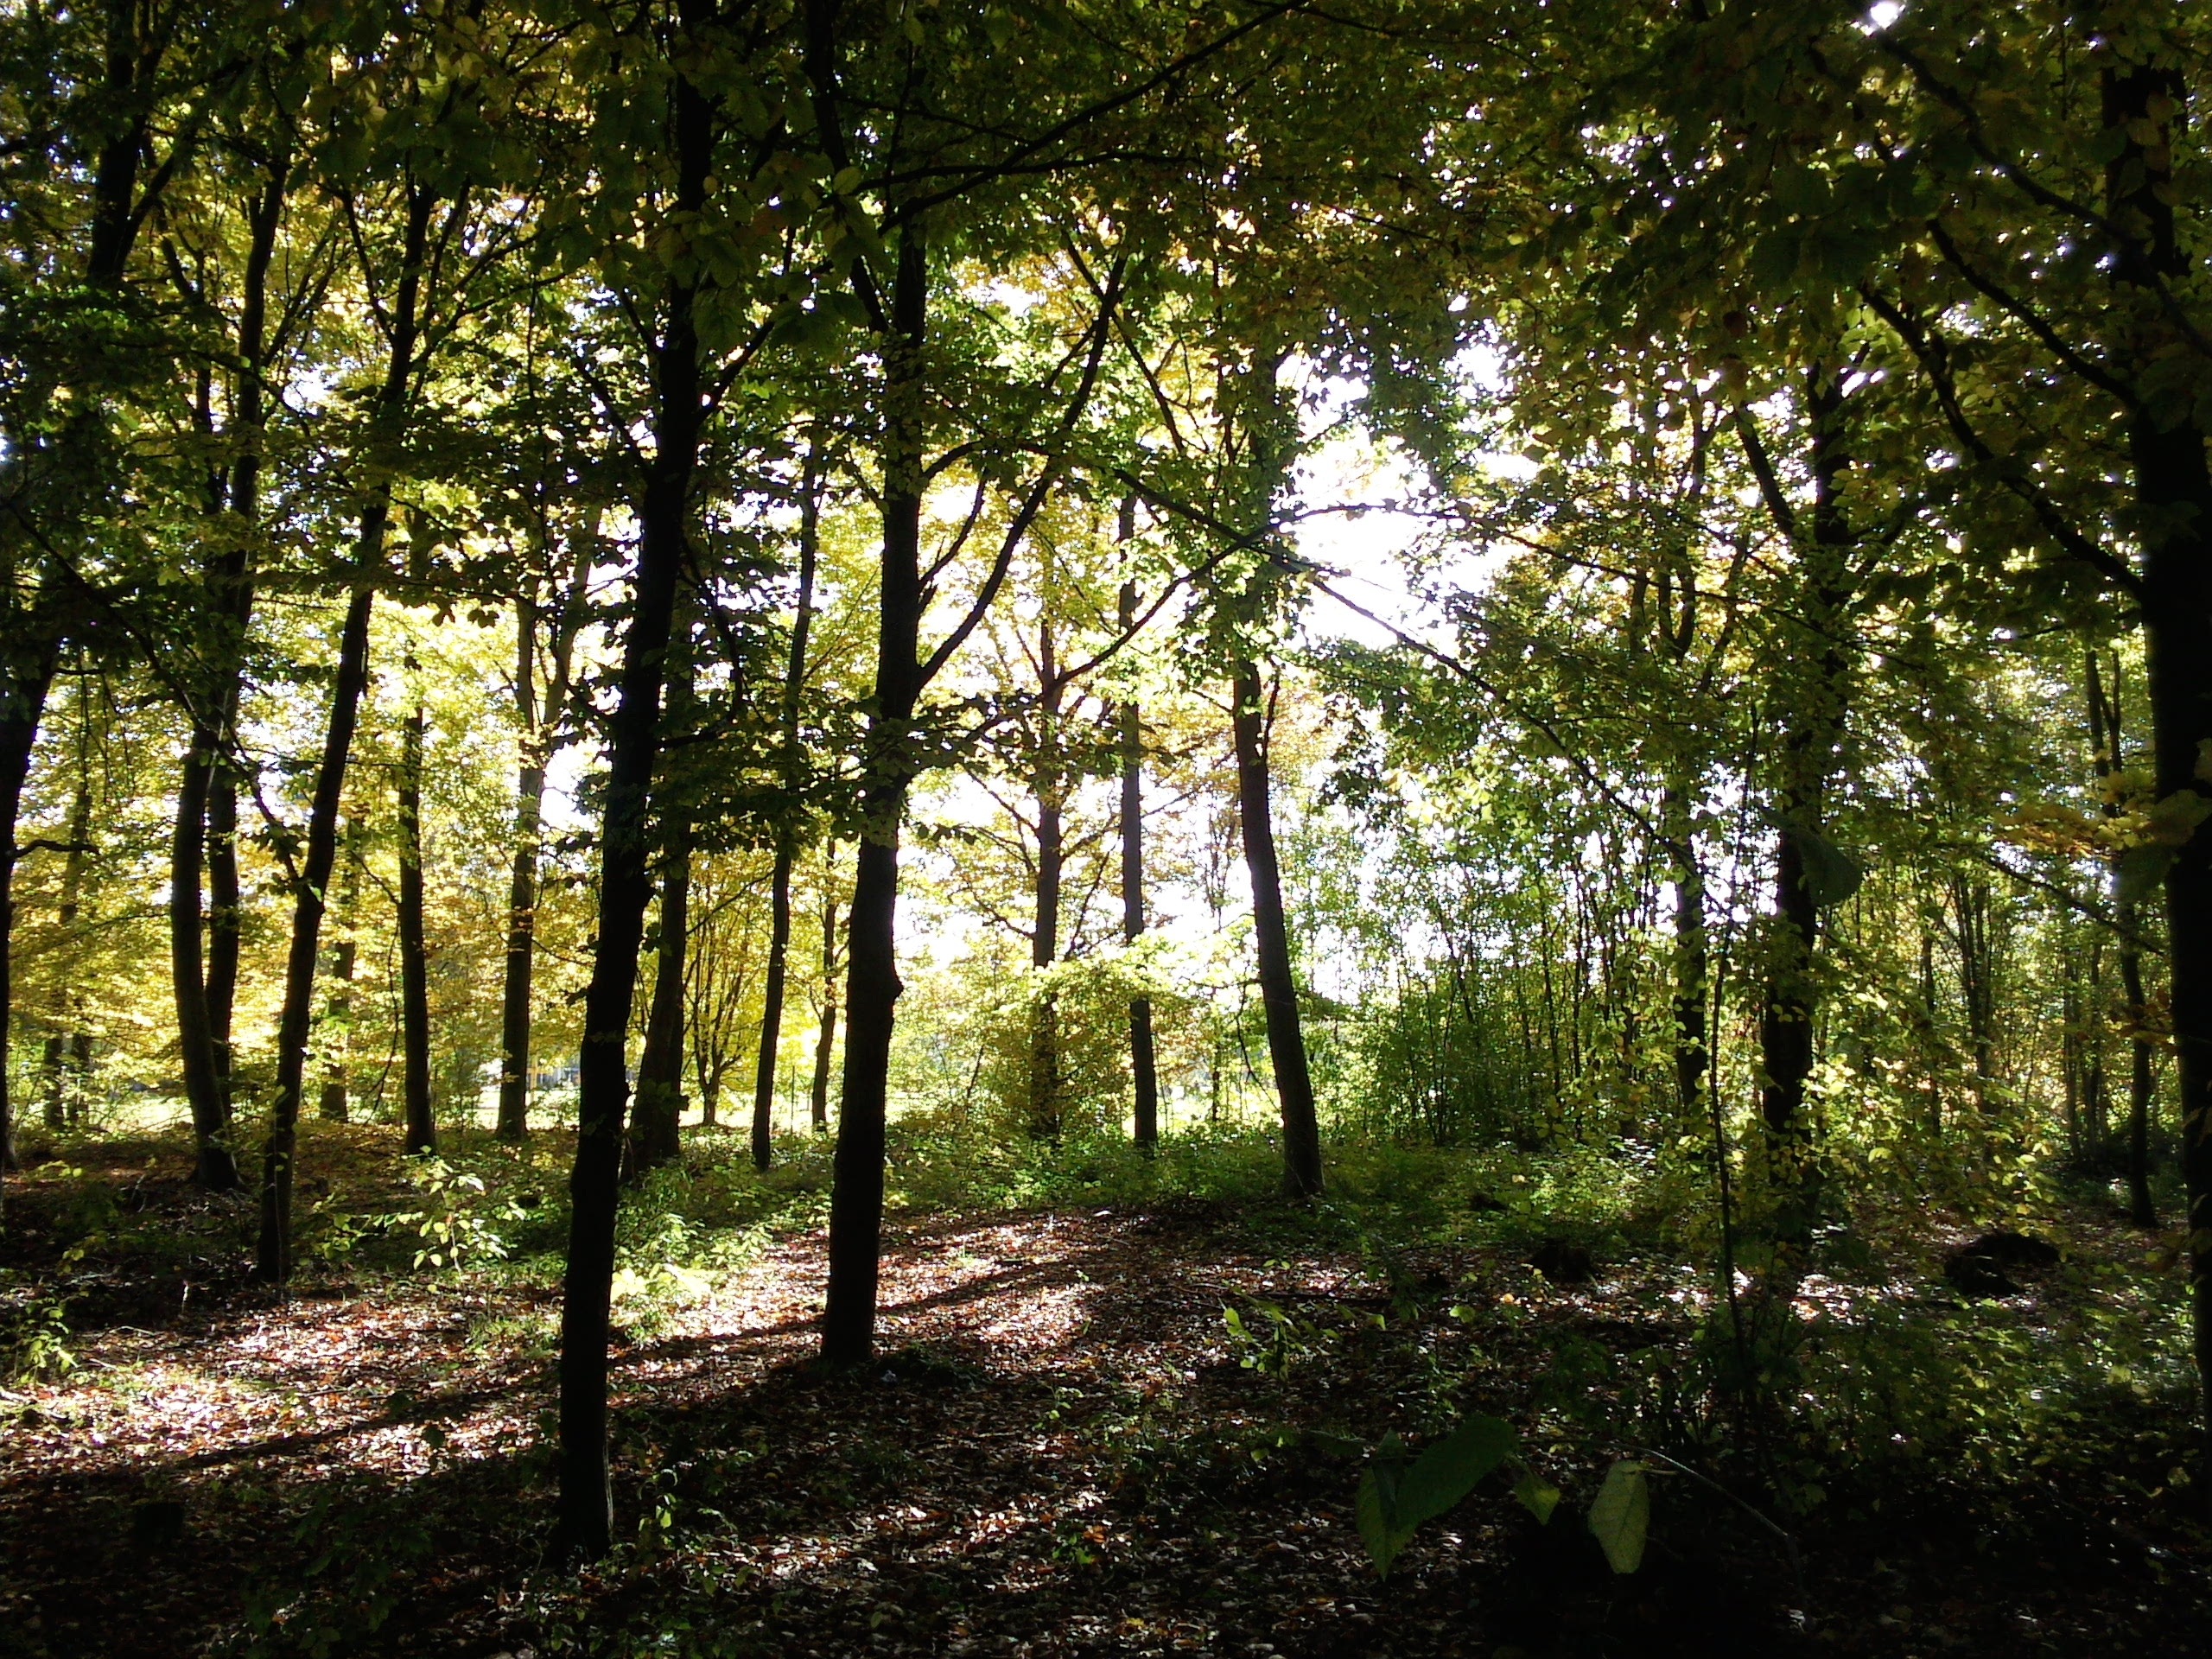
landscape, tree, nature, forest, wilderness, branch, plant, wood, trail, meadow, sunlight, leaf, spring, autumn, park, season, trees, deciduous, grove, promenade, woodland, habitat, ecosystem, biome, old growth forest, natural environment, woody plant, temperate broadleaf and mixed forest, temperate coniferous forest